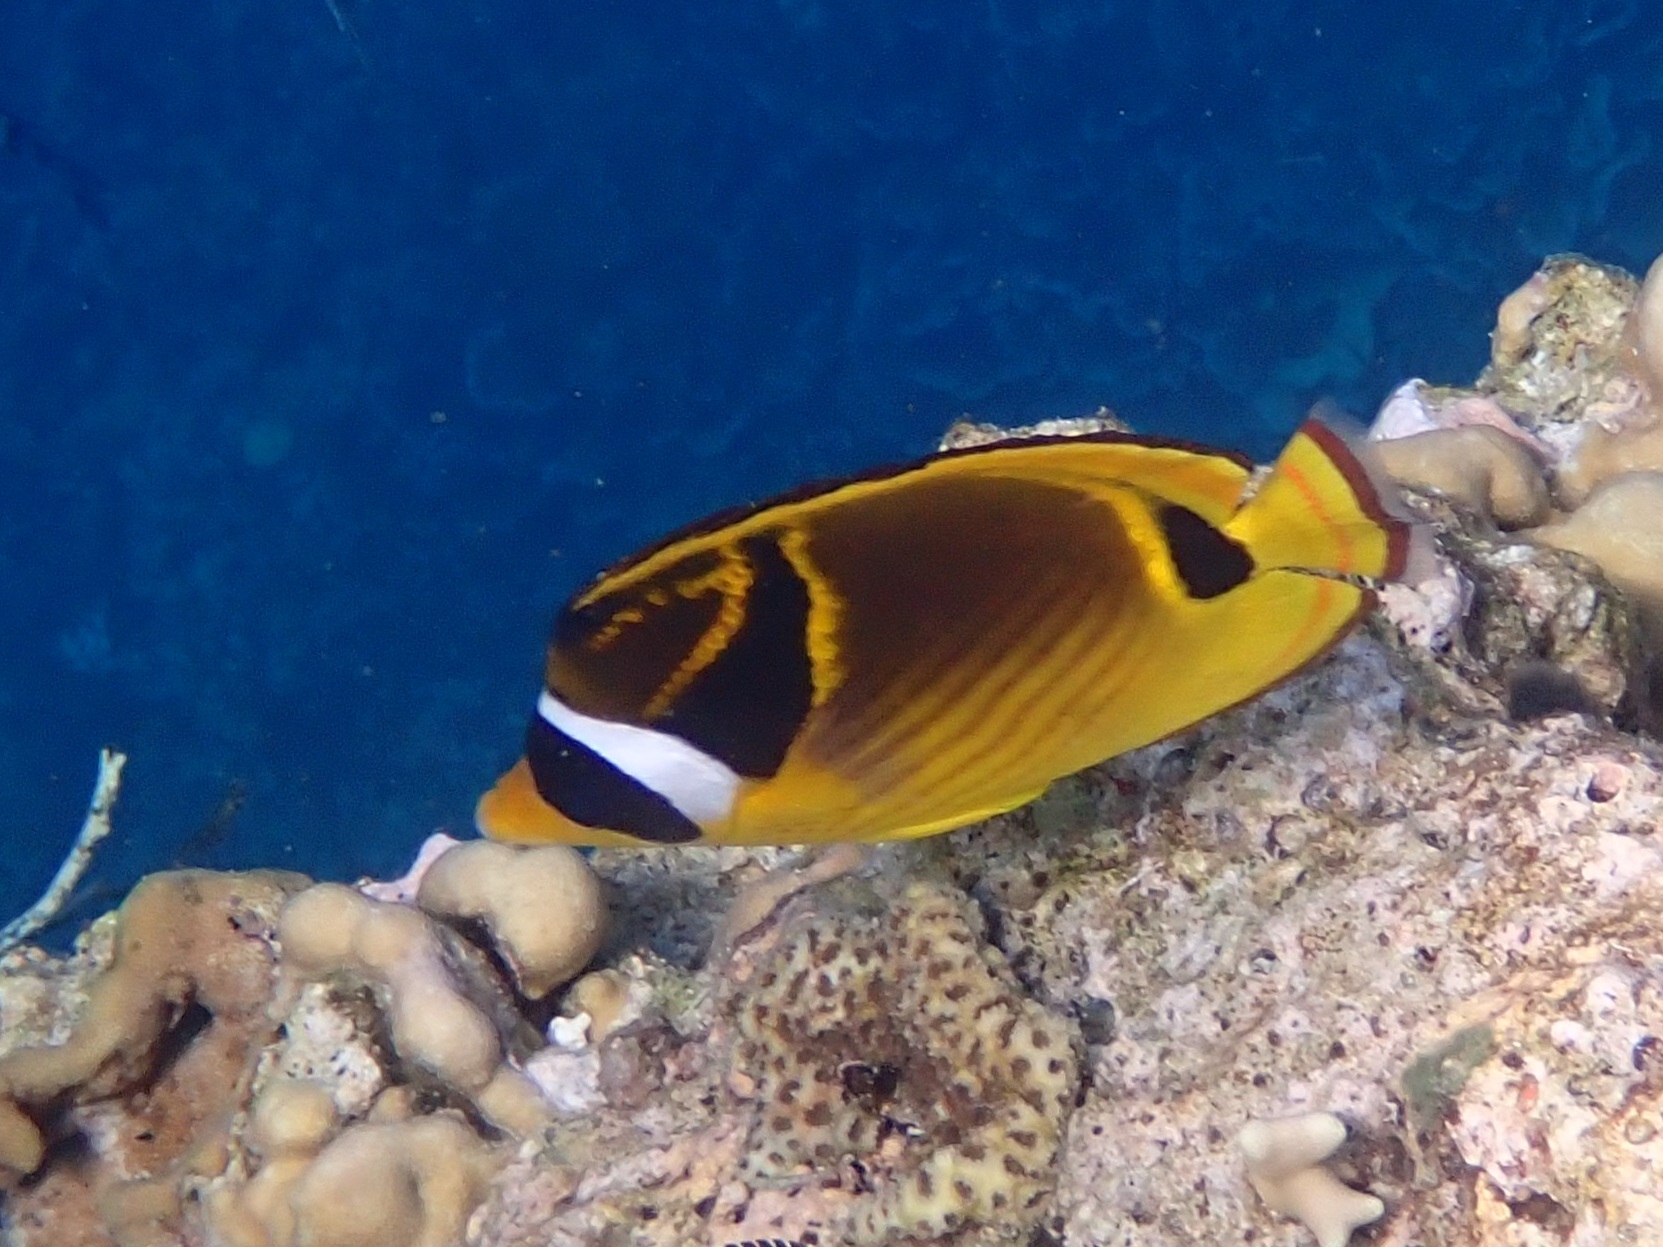
Chaetodon lunula (Raccoon Butterflyfish)